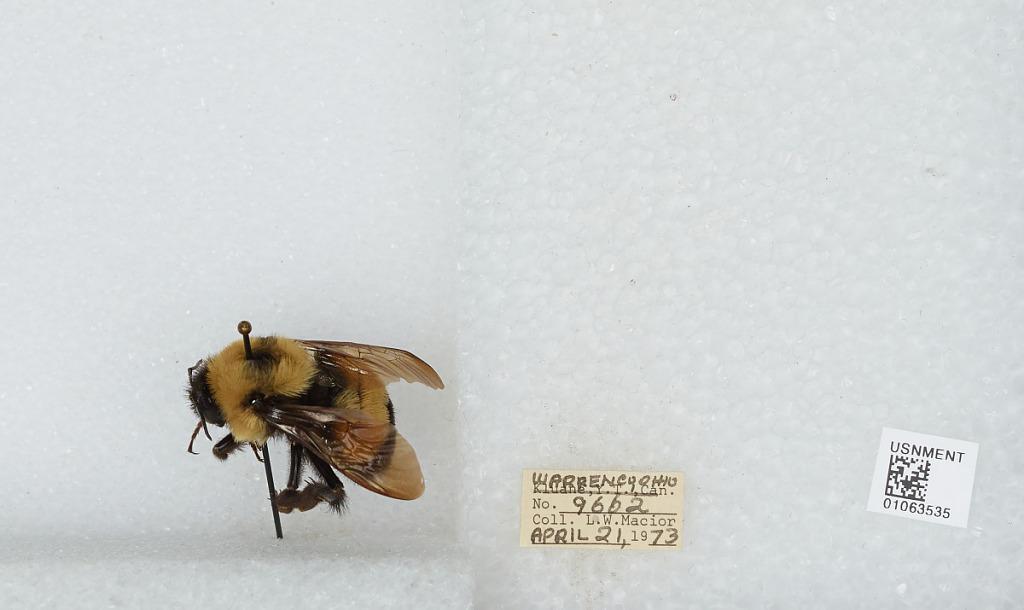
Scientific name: Bombus (Bombus) affinis Cresson
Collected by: L. Macior
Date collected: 1973-4-21
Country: United States
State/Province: Ohio
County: Warren
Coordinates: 39.4242, -84.1856